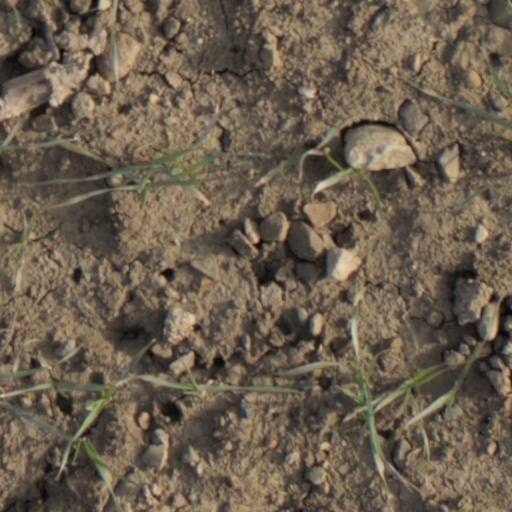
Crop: wheat